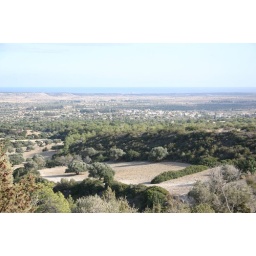
Komi Kebir in middle of photo taken from the mountain road